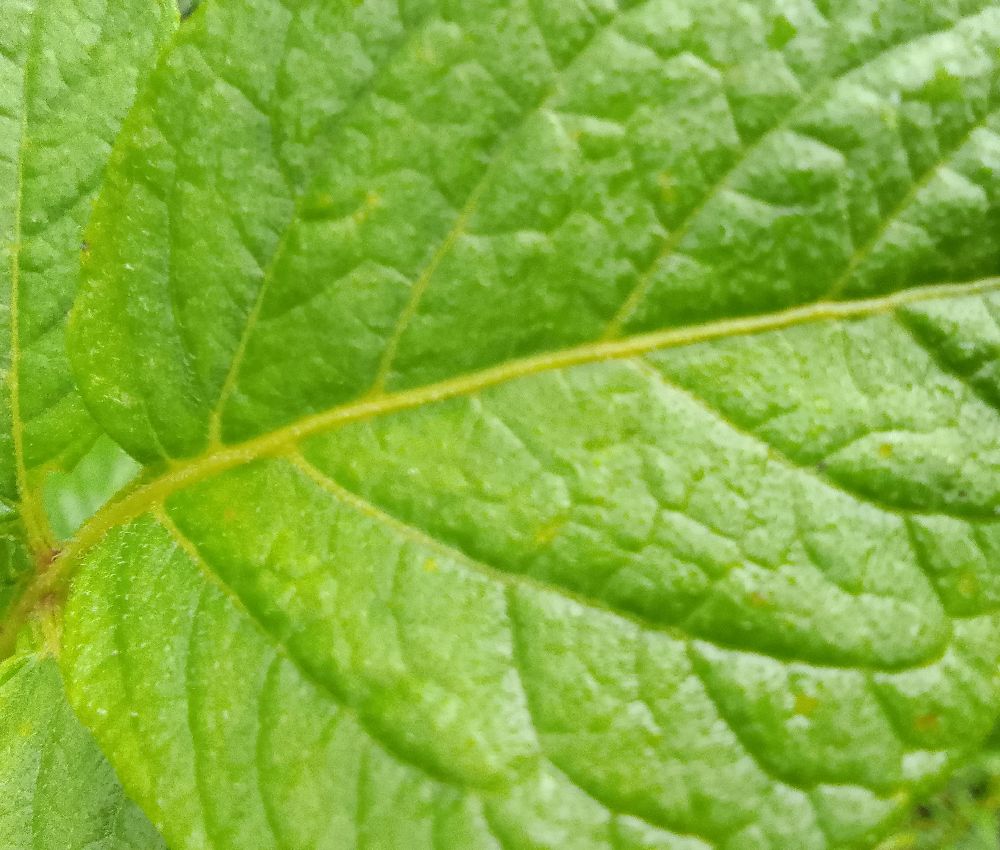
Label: Healthy